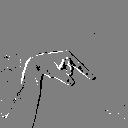
ASL letter: q